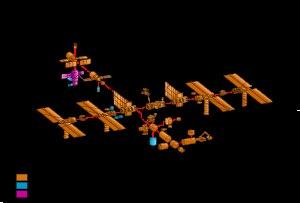
Le tableau suivant donne la chronologie d'assemblage des principaux composants de la Station spatiale internationale. Les composants en gras indiquent les éléments déjà en place sur la station. Les composants futurs proviennent de la liste de la NASA Assembly Sequence Revision H. Les dates sont correctes au 25 février 2011.